Georges Robin

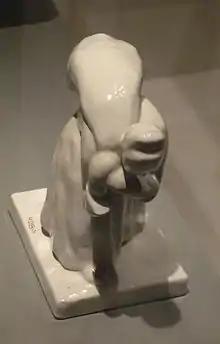
"Femme au sac", by Jorj Robin

Georges Robin (1904–1928), also known as Jorj Robin, was a sculptor and designer from Nantes.